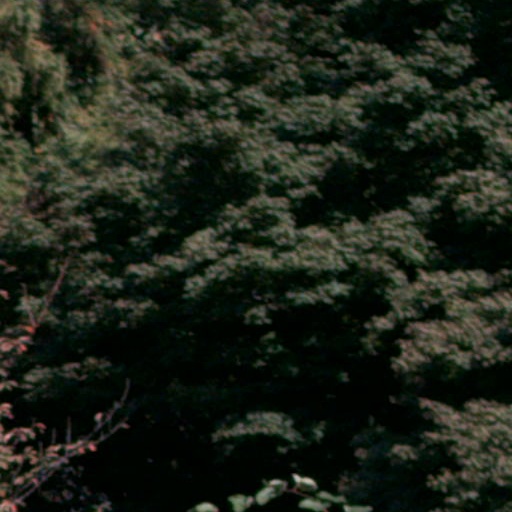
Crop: cassava